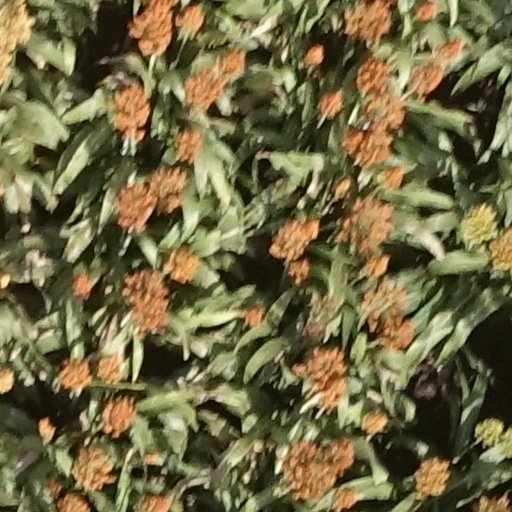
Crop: sorghum